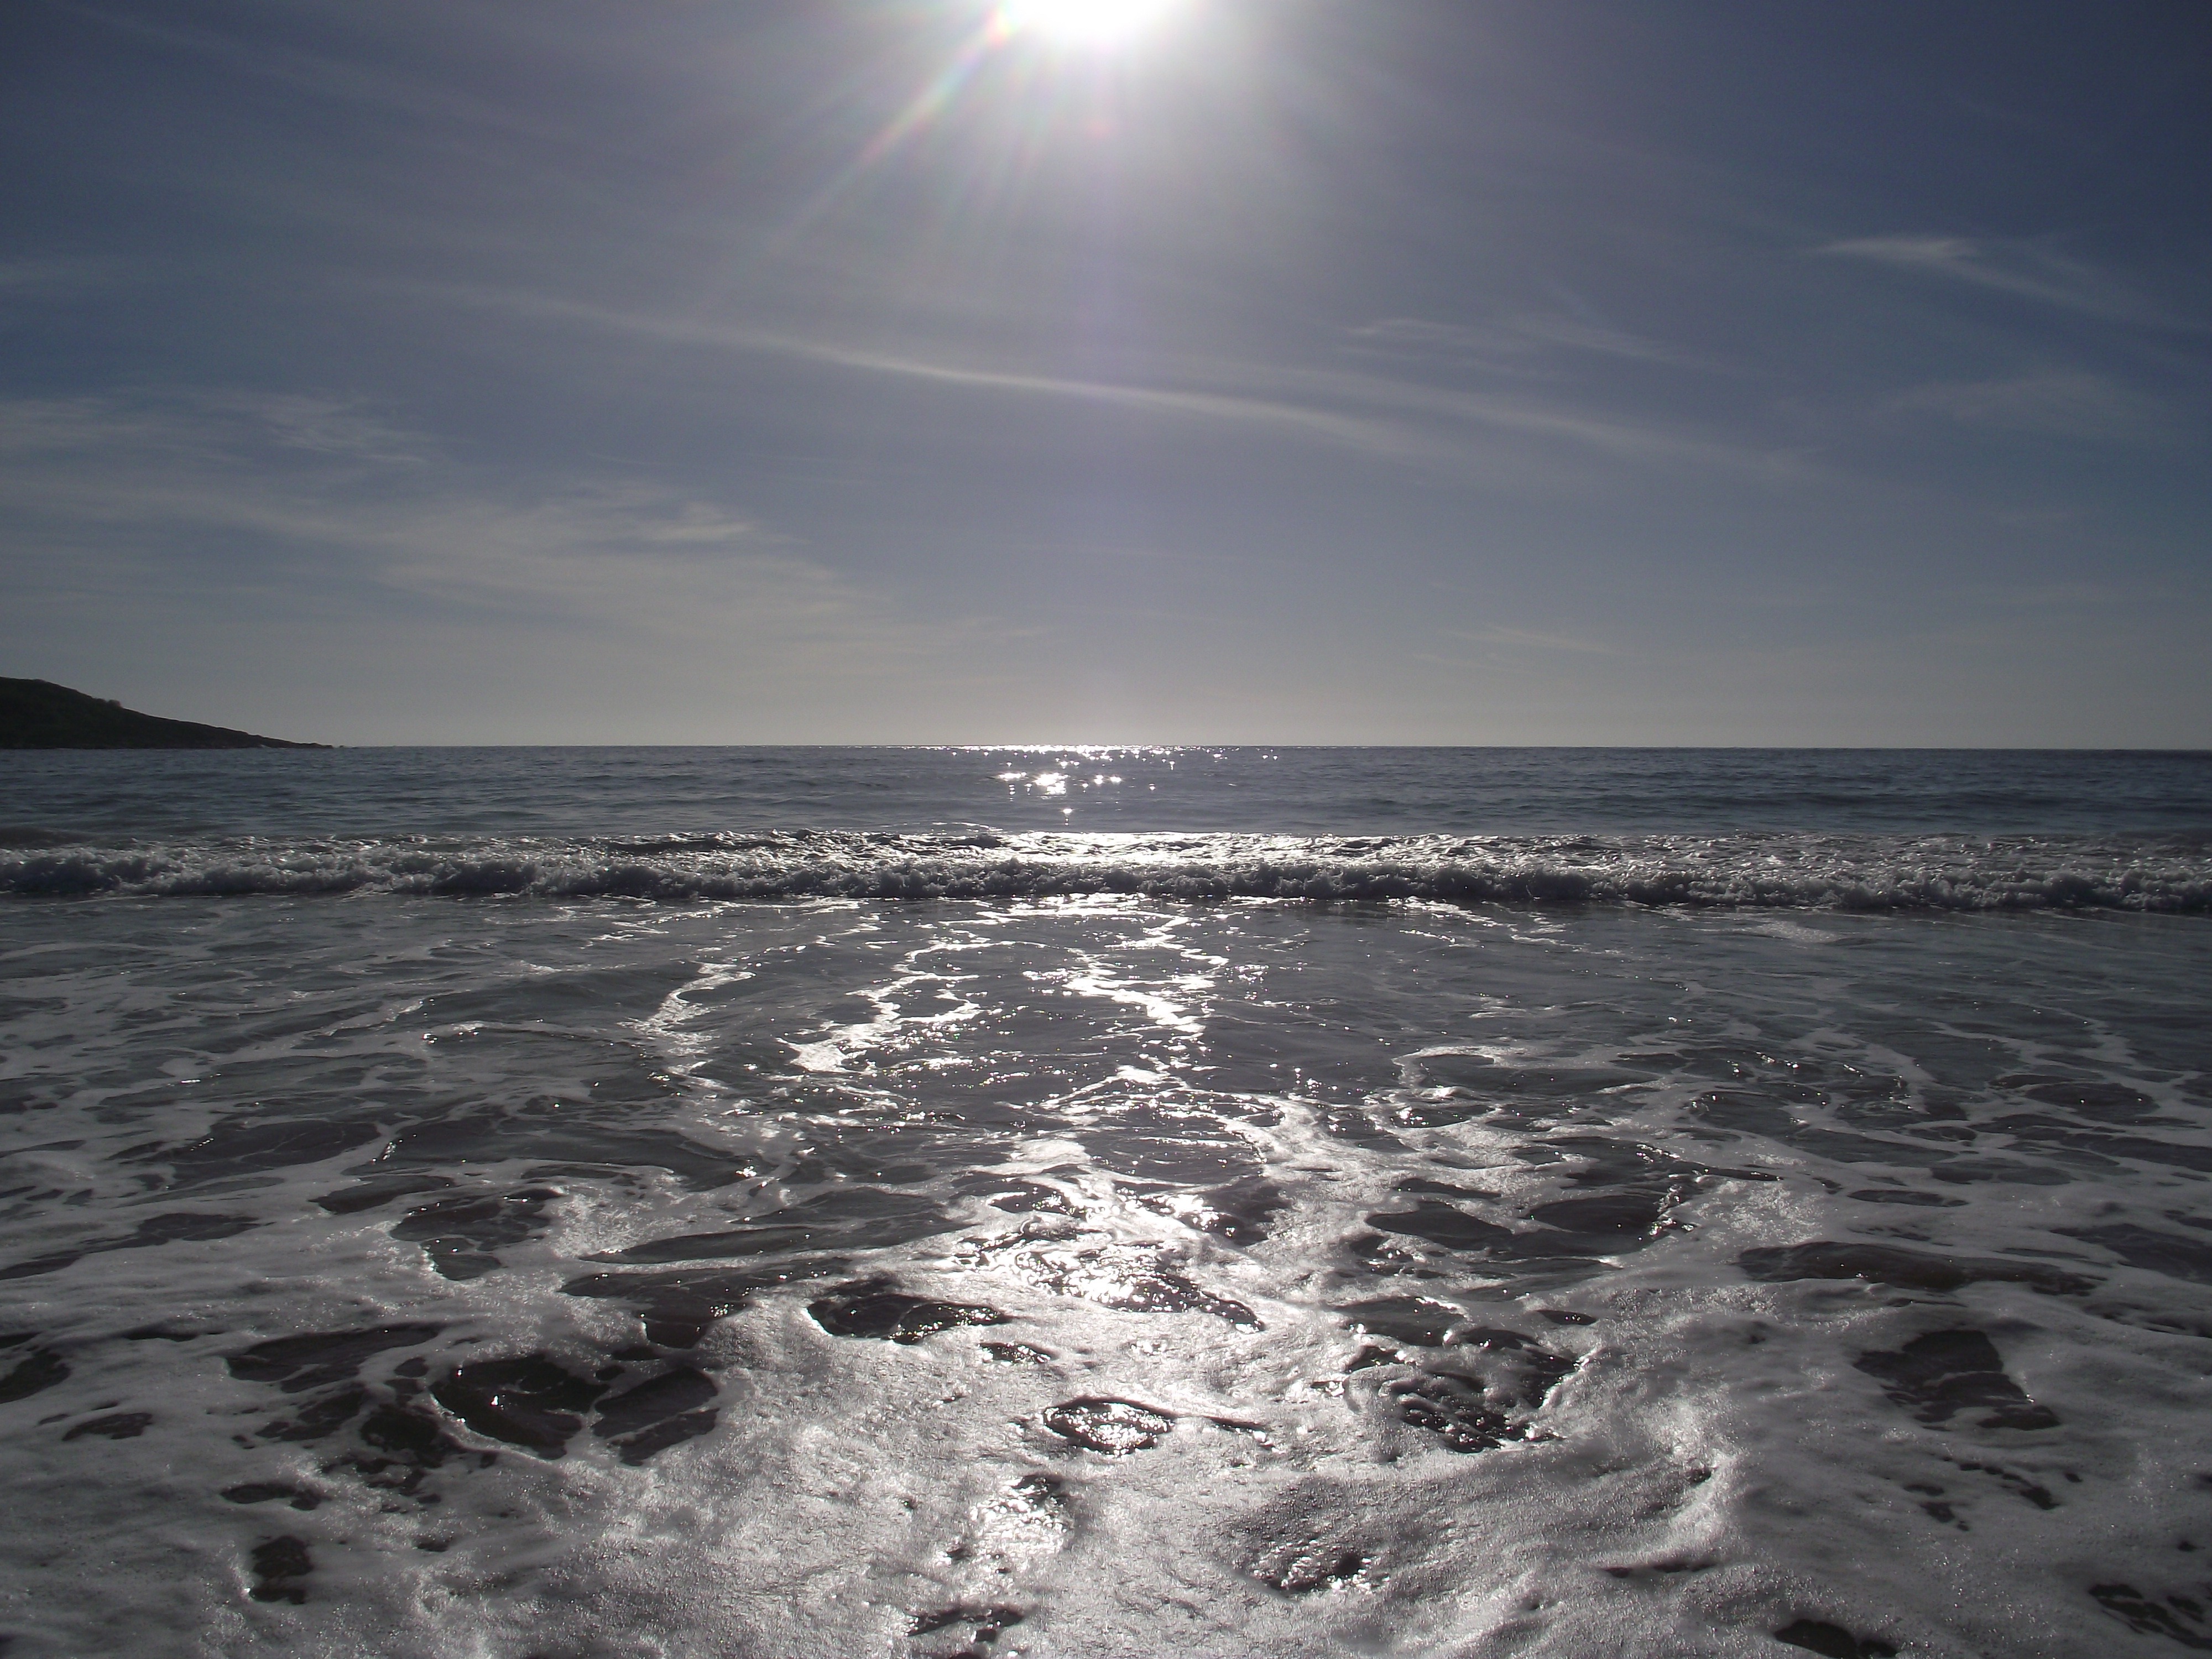
beach, sea, coast, water, ocean, horizon, cloud, sky, sun, sunlight, shore, wave, dusk, surf, body of water, australia, nsw, kioloa, cape, south coast, wind wave, merry beach